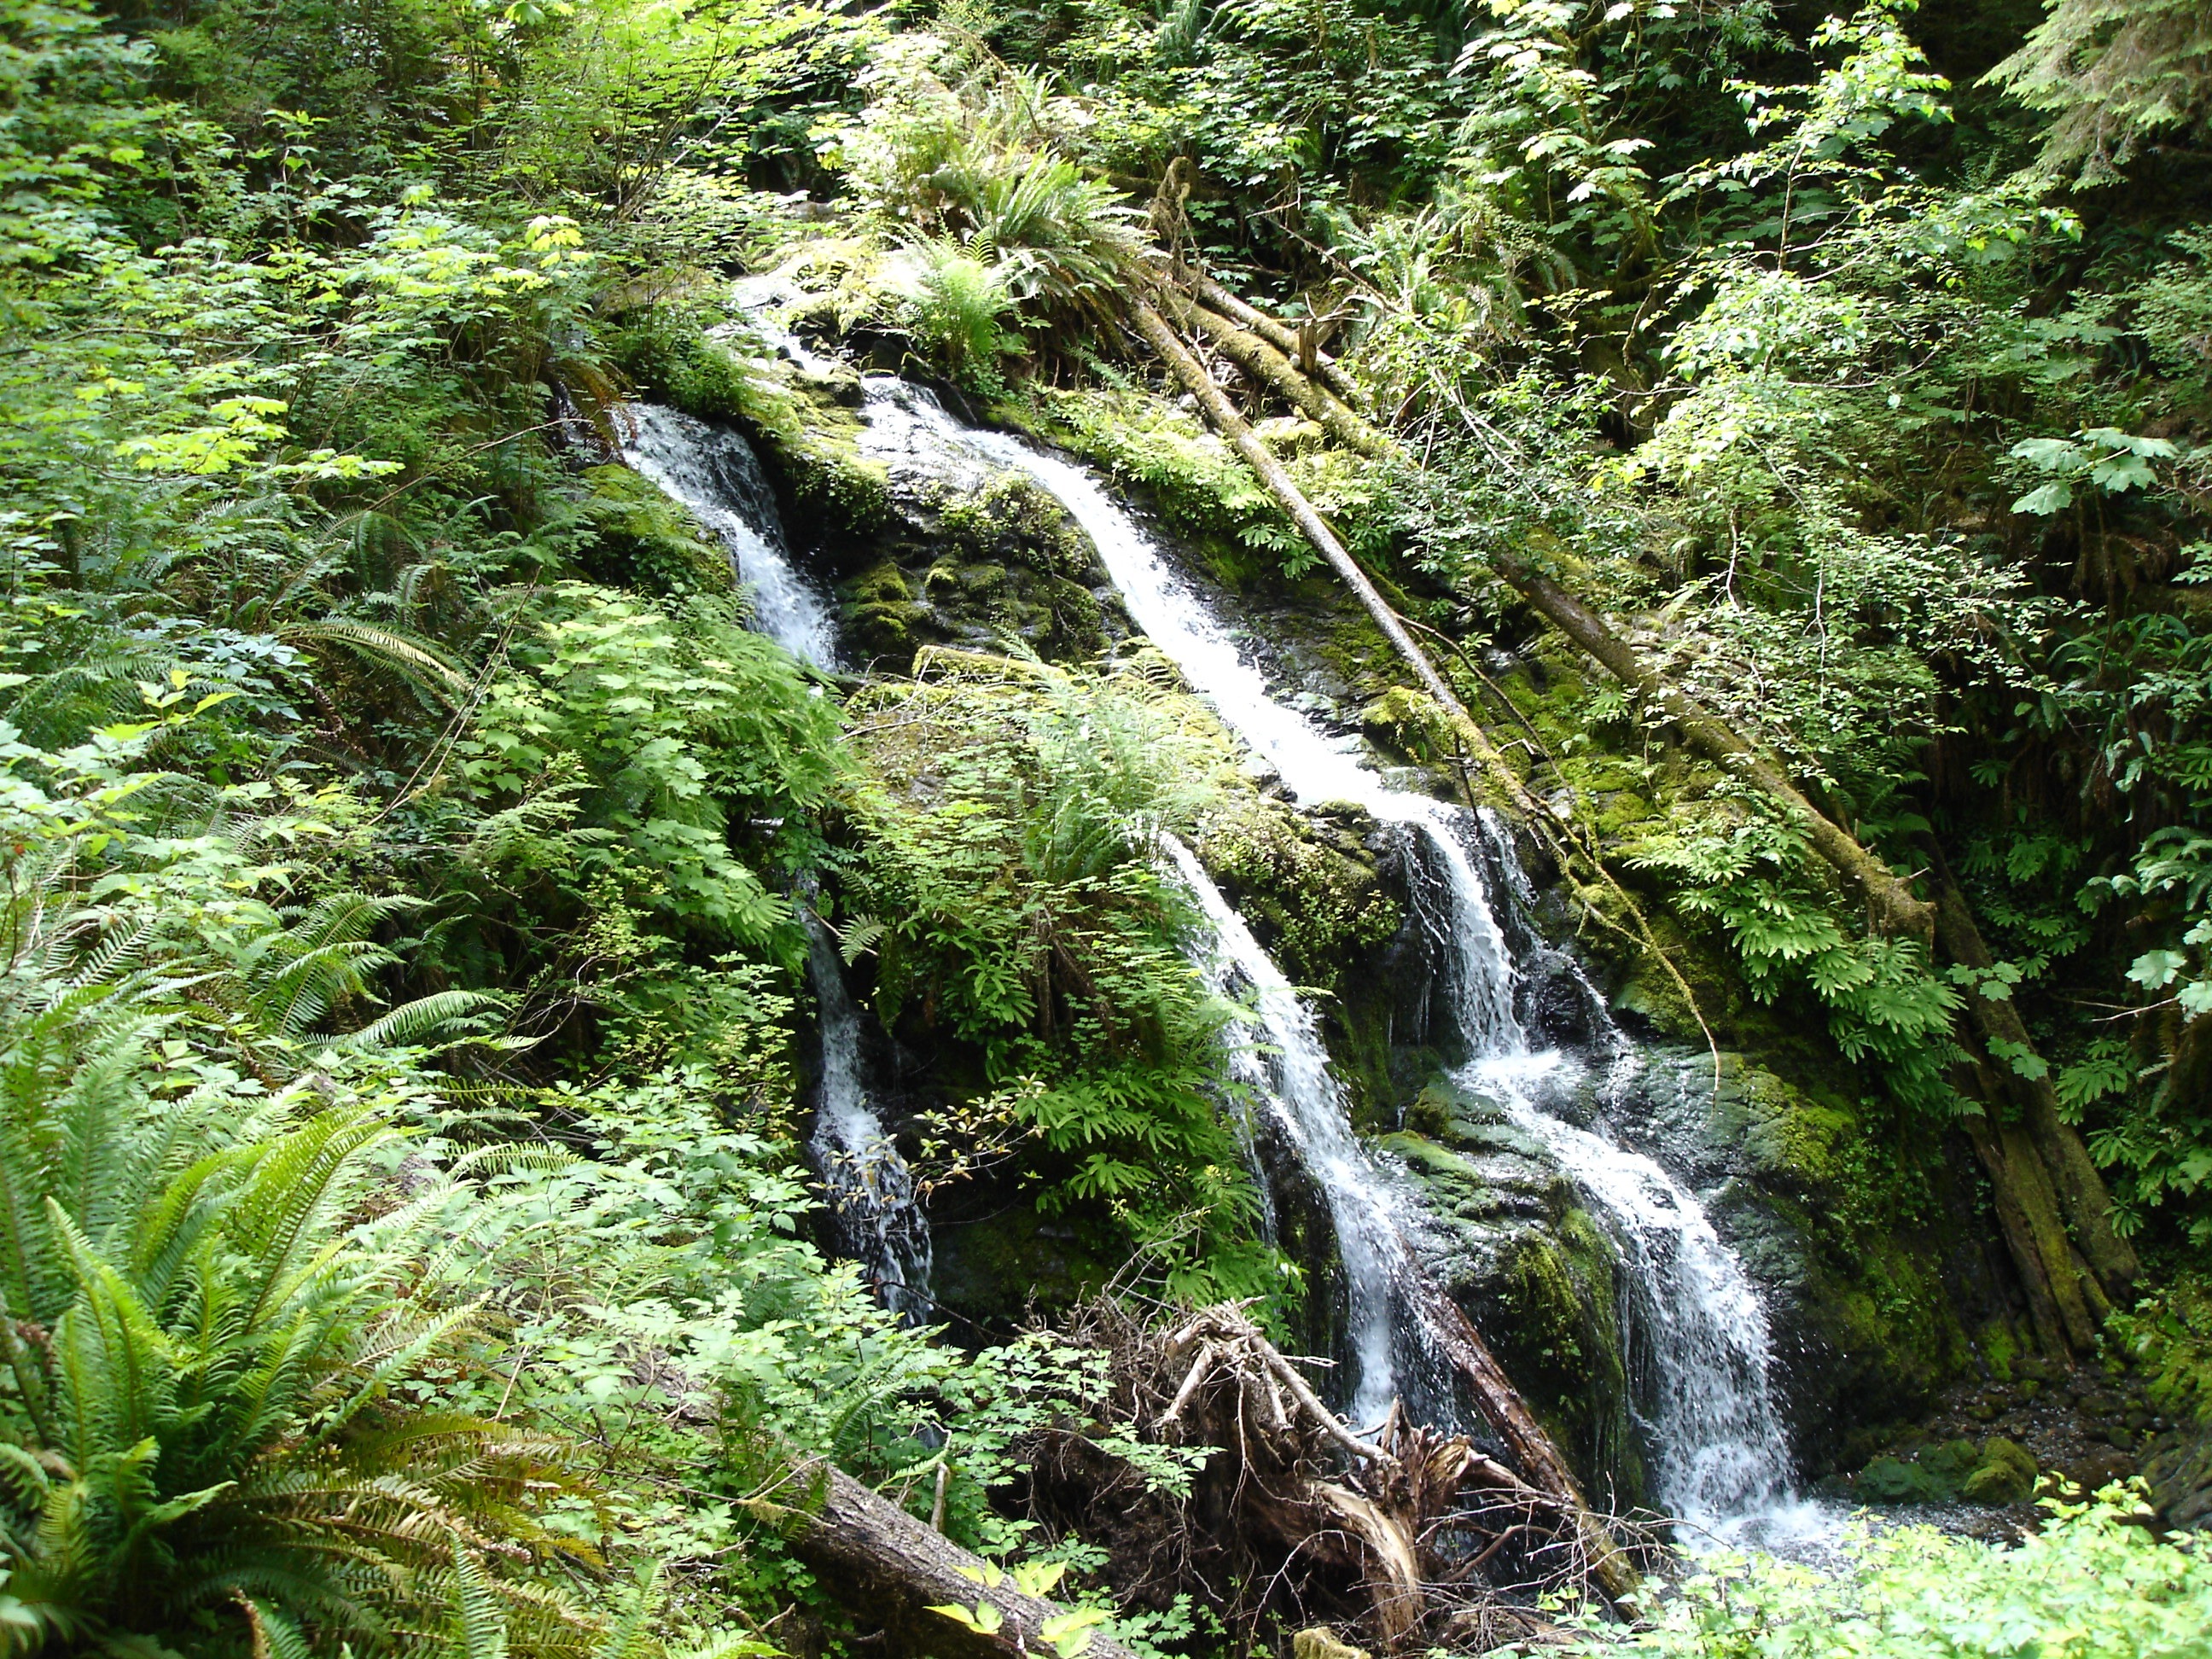
landscape, tree, water, nature, forest, waterfall, stream, jungle, botany, body of water, vegetation, rainforest, ravine, wasserfall, woodland, habitat, water feature, ecosystem, watercourse, nature reserve, old growth forest, natural environment, lake quinault, forest cover